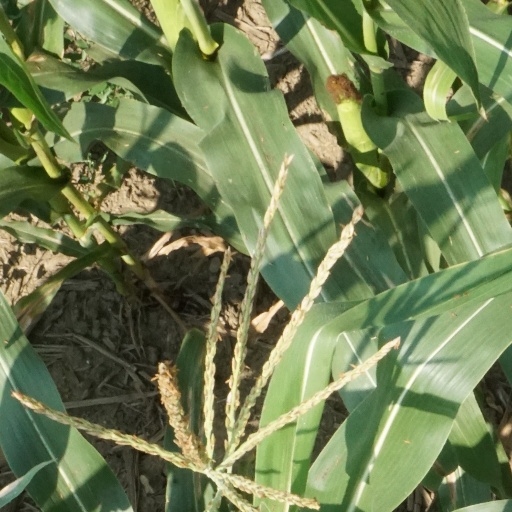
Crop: maize; corn